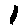
Label: 1